Metepeira labyrinthea

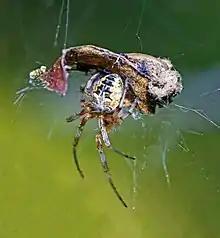
Labyrinth Orbweaver spider in its retreat

In the webs of some spiders the viscid thread turns in very few, if any, spiral turns; most of the thread is looped back and forth along the radius. This is shown in the web of "Meteperia labyrinthea". A web of this kind is termed an incomplete orb. The web of the labyrinth spider is highly characteristic and is more easily recognizable than the spider itself. The web consists of both an orb web and an irregular web. The orb web is built below and in front of an irregular web, where a retreat for the spider is created. This retreat is a tangled, knotted web made with some debris and leaves woven into the silk, placed so as to make a small tent for the spider. After attaining maturity, the male makes no orb web.